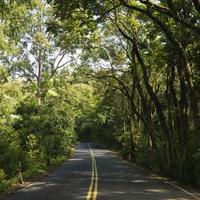
Weather: sun or clear